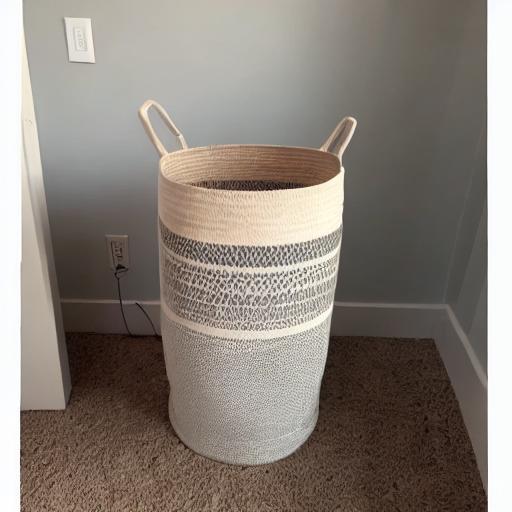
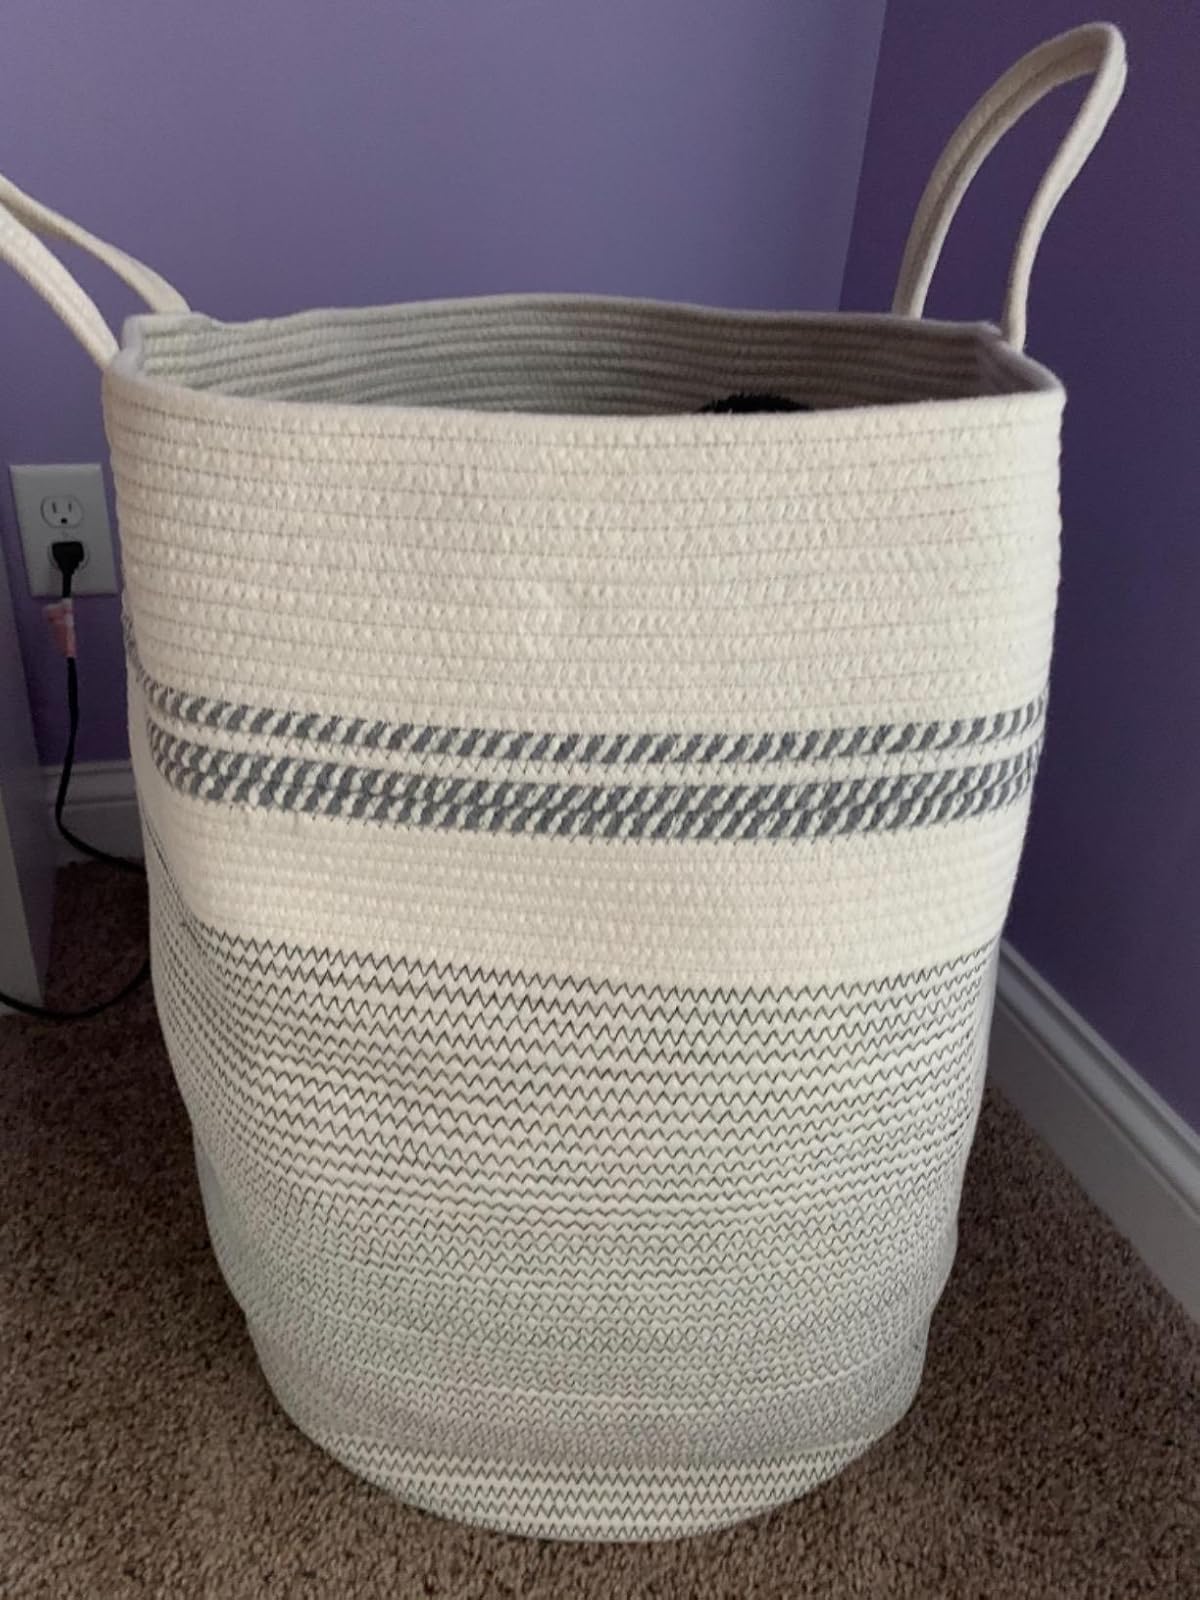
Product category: items_hamper
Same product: no